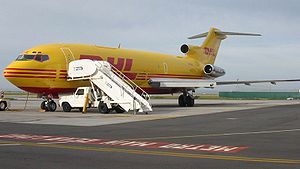
Boeing 727
Boeing 727 DHL fragtfly
Boeing 727 er en af Boeings mest populære modeller, kun overgået af Boeing 737. Det var flyet som i 1956 skulle konkurrere med den franske Caravelle. Flyet kom for første gang i kommerciel trafik i februar 1964 Med motorerne ved halen og utrolige flyveegenskaber blev den hurtigt populær. Af modellen blev der i alt produceret 1.732 eksemplarer, hvilket dengang var rekord der i dag kun er overgået af Boeing 737. Det sidste fly produceredes i 1984, men der flyver stadig mange rundt over hele verden.